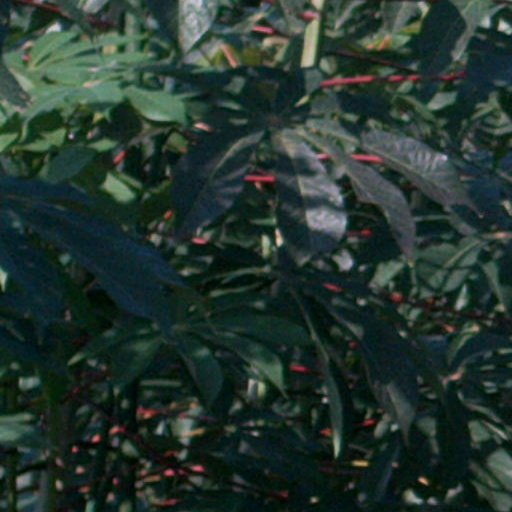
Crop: cassava